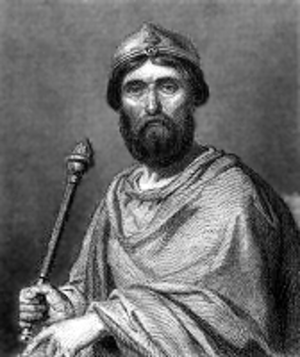
Jacques Étienne Pannier est un graveur d'interprétation au burin, à l'eau-forte et en taille-douce français, également peintre pastelliste, né à Paris en 1802, mort à Paris le 14 novembre 1869.